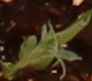
Label: Field Pea